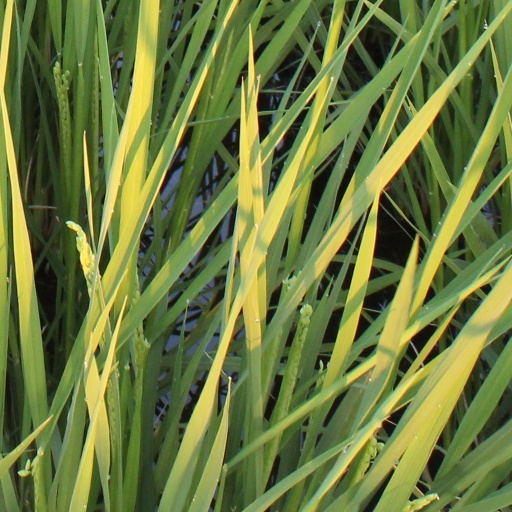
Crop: rice